Renaissance in Lombardy

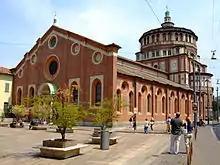
Santa Maria delle Grazie

The most significant works of the period developed the trend toward covering Renaissance architecture with exuberant decoration, as had already happened in part at the Ospedale Maggiore, with a crescendo that had a first culmination in the Colleoni Chapel in Bergamo (1470–1476) and a second in the façade of the Certosa di Pavia (from 1491), both by Giovanni Antonio Amadeo along with others.